Taxi 2

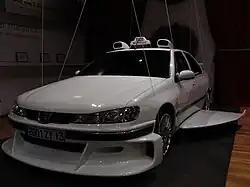
Peugeot 406

Production started immediately after the massive success of the first film in the theaters, but this time Besson wanted to up his share of the split with the production company ARP to 70/30 from 50/50. Lead of ARP and Besson's friend Pétin grit his teeth, as he had carried the first project, but he agreed. The director of the first film Gérard Pirès was replaced by Gérard Krawczyk, who detractors say was more controllable, but who responded back stating he did what he wanted without needing to respect the scenarios laid by Besson.